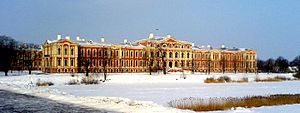
Jelgava Palads
Jelgava Palads set fra den modsatte side af Lielupe
Jelgava Palads eller tidligere Mitau Palads er det største barokke palads i Baltikum. Det blev opført i det 18. århundrede efter tegninger udført af Bartolomeo Rastrelli som residens for hertugerne af Kurland i hovedstaden Mitau, som i dag befinder sig i Letland. Hertugerne af Kurland havde også sommerresidensen Rundāle Palads tegnet af Rastrelli.